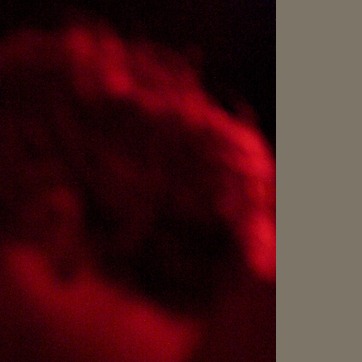
Material: hair